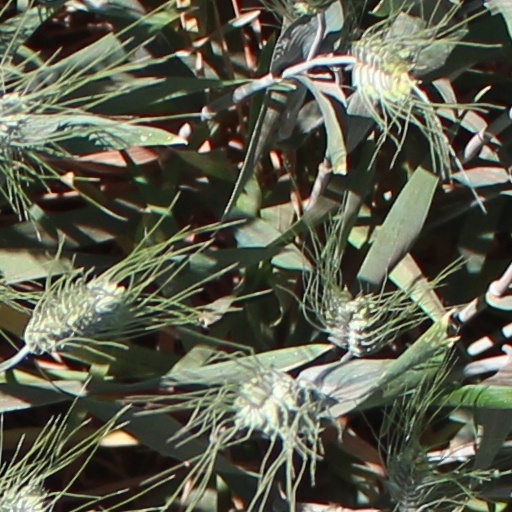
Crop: wheat